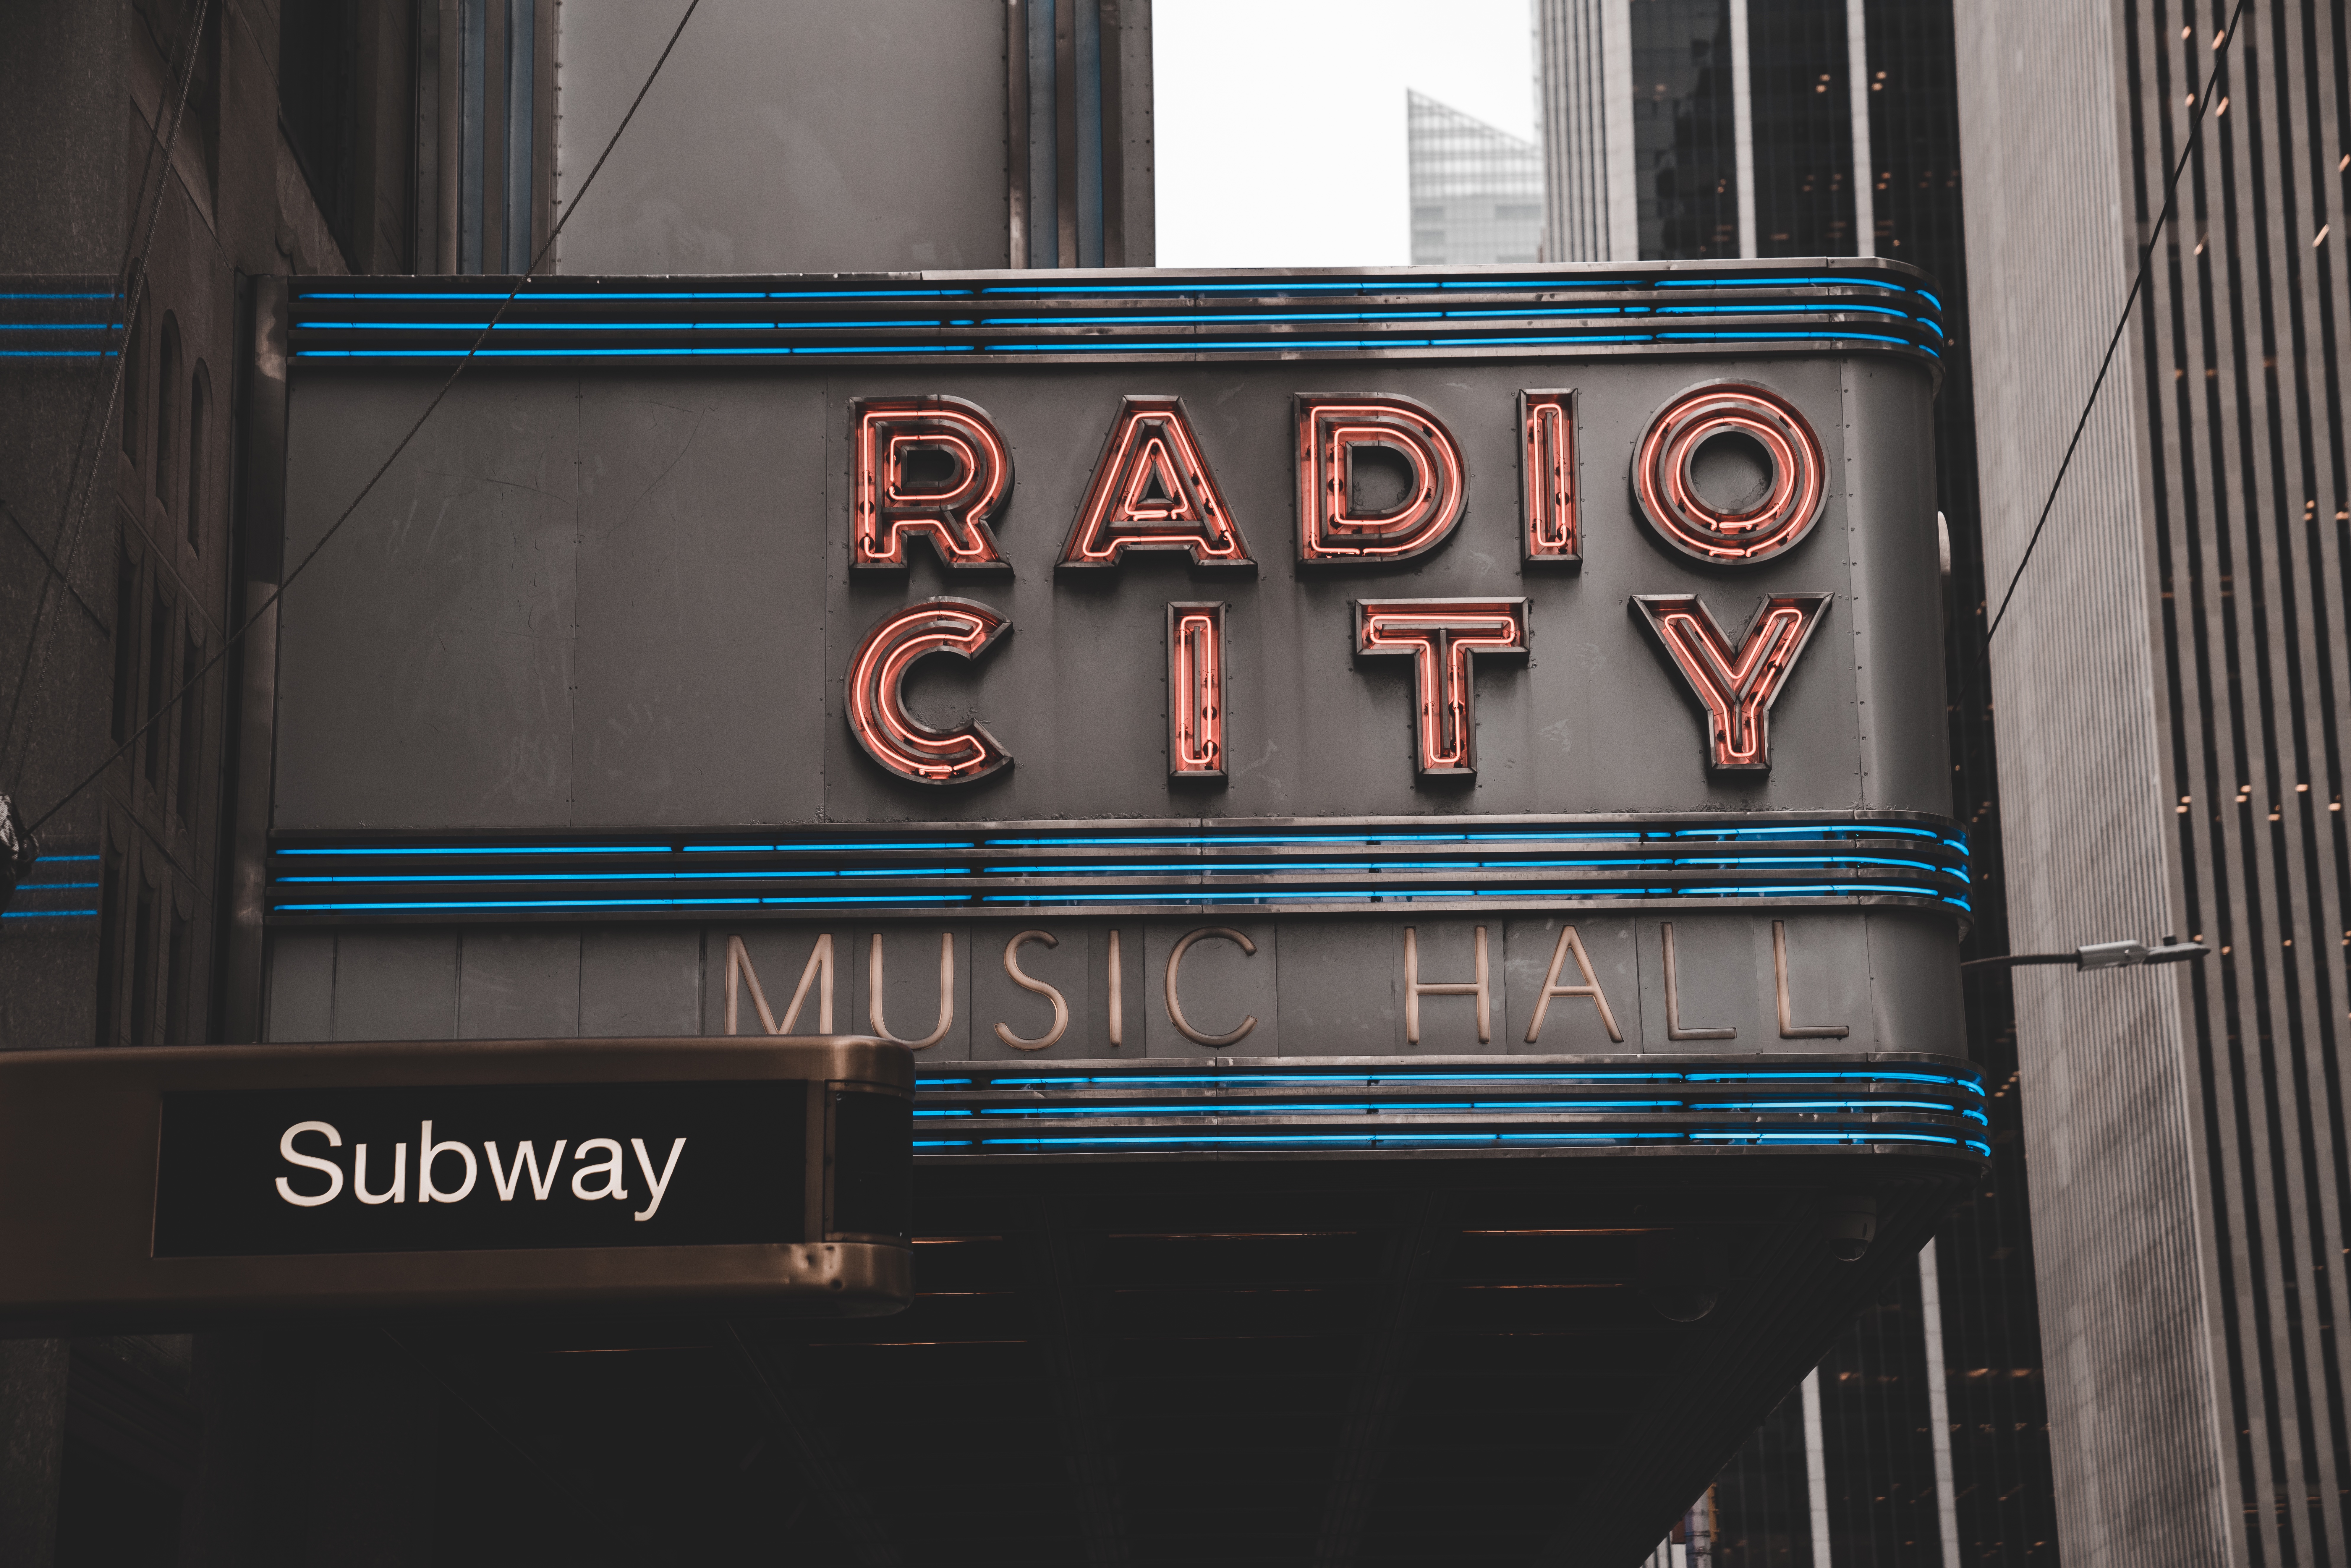
street, sign, color, blue, signage, personal computer hardware